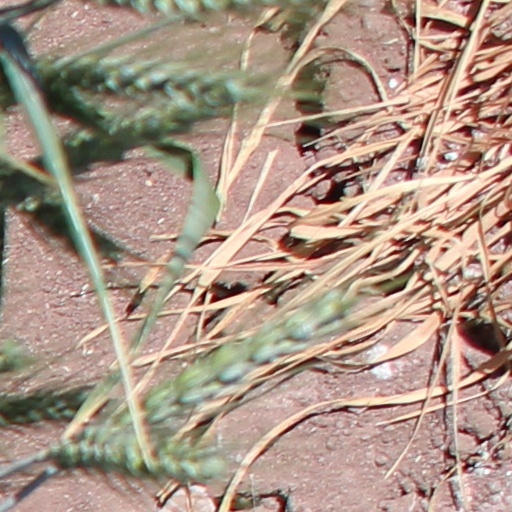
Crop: wheat